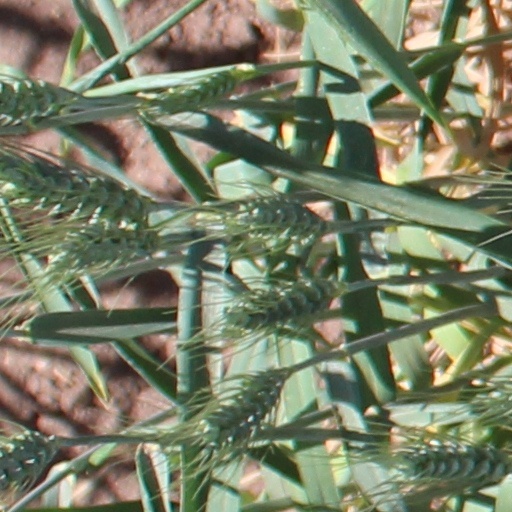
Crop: wheat